Grand Duchess Xenia Alexandrovna of Russia

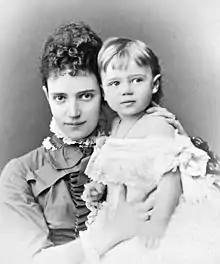
Xenia with her mother, 1878

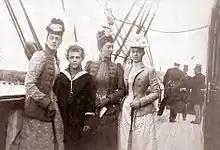
Xenia (right), with her brother Michael Alexandrovich and cousins, Victoria and Louise, daughters of Edward VII

Grand Duchess Xenia Alexandrovna was born on at the Anichkov Palace in St. Petersburg. She was the elder daughter among the six children of the Tsesarevich Alexander and his wife, Grand Duchess Maria Feodorovna of Russia (née Princess Dagmar of Denmark).